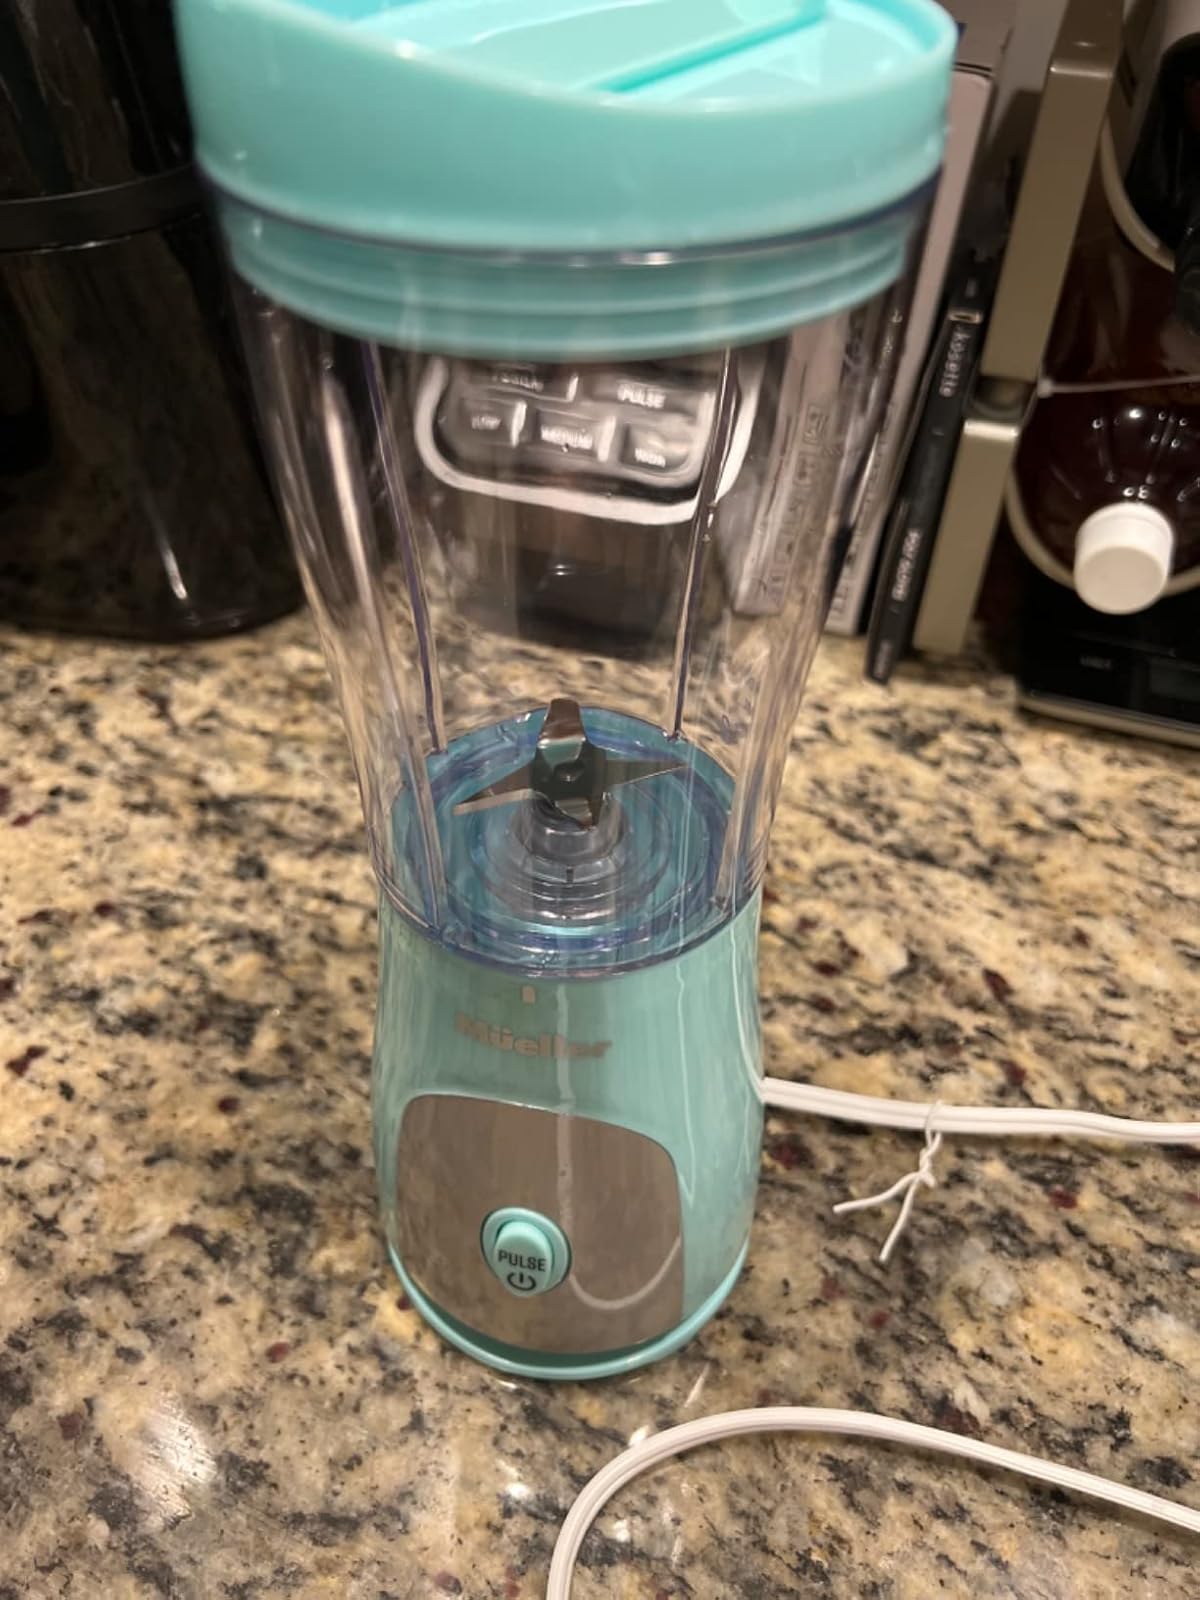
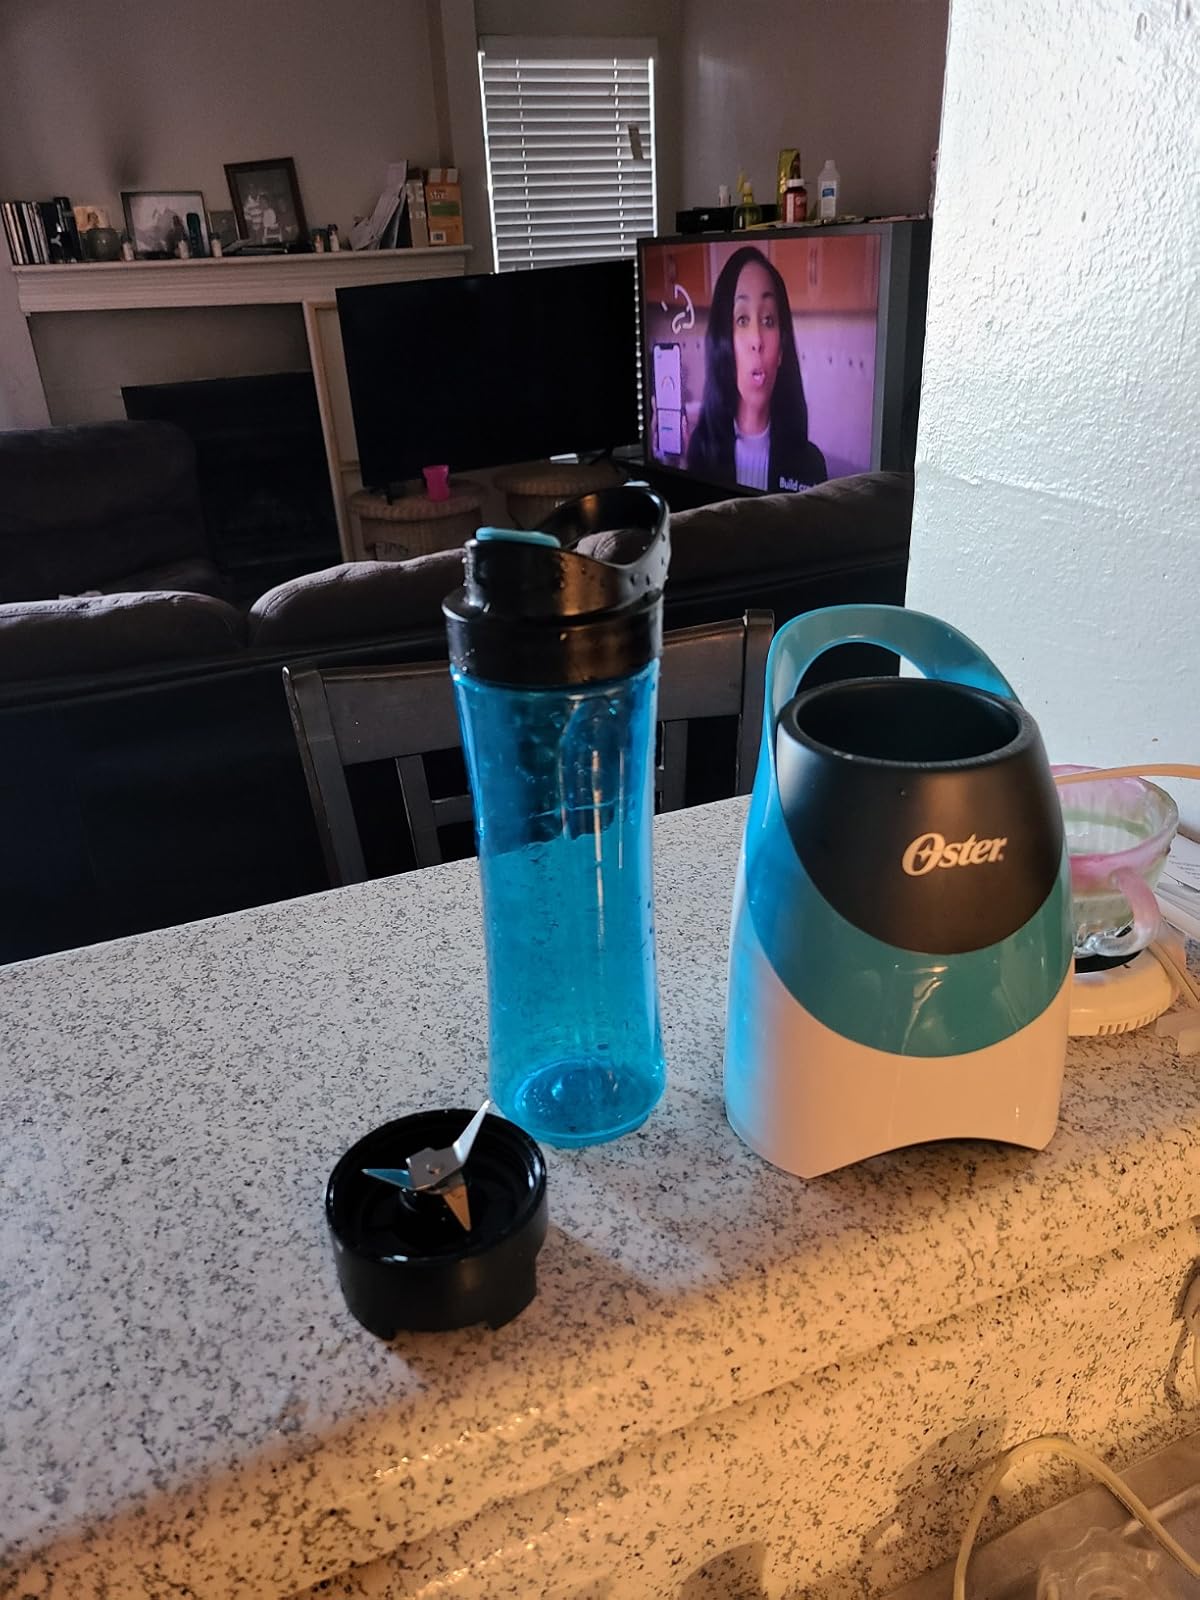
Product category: items_blender
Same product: no